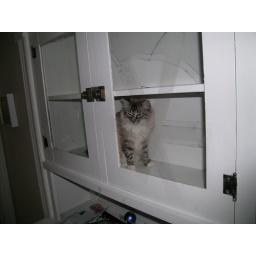
cat in a box